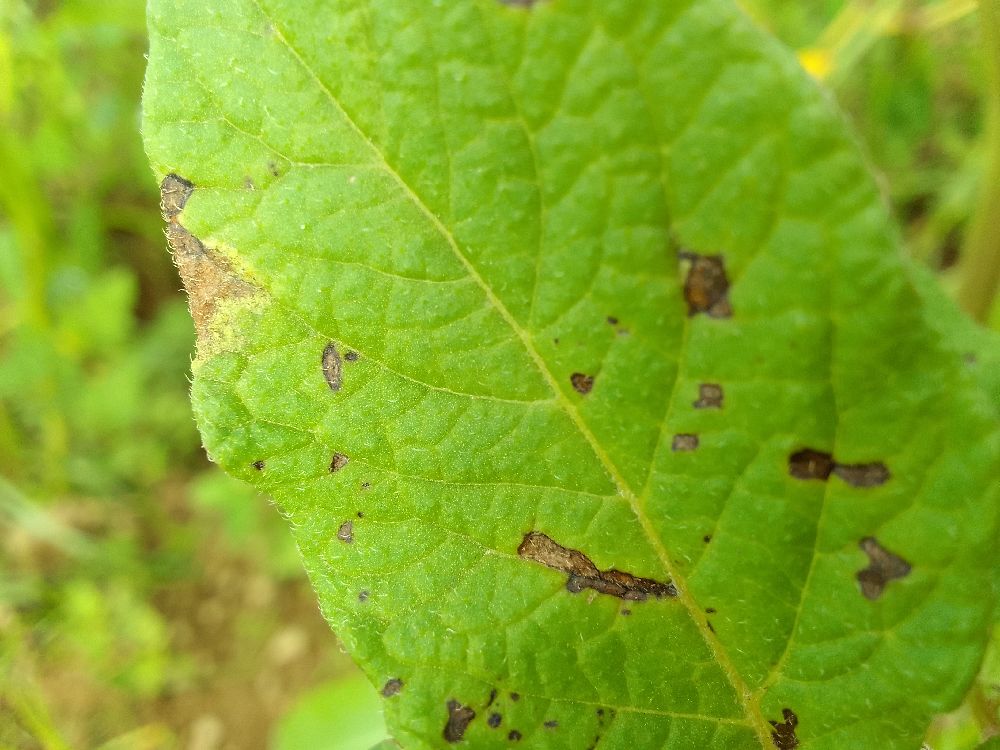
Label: Early blight